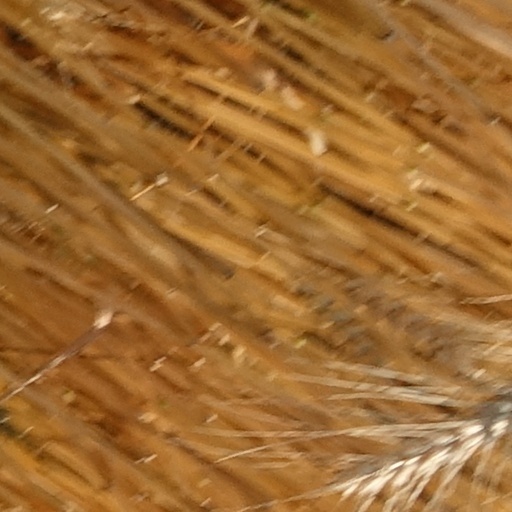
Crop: wheat